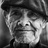
Emotion: neutral